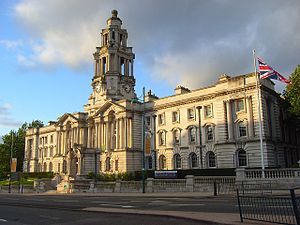
Stockport
Rådhuset i Stockport
Stockport er en by i det vest-centrale England, med et indbyggertal på cirka 136.000. Byen ligger i grevskabet Greater Manchester i regionen North West England. Det er en industriby med fokus på især tekstilvarer.